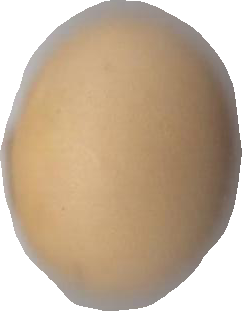
Variety: Grobogan